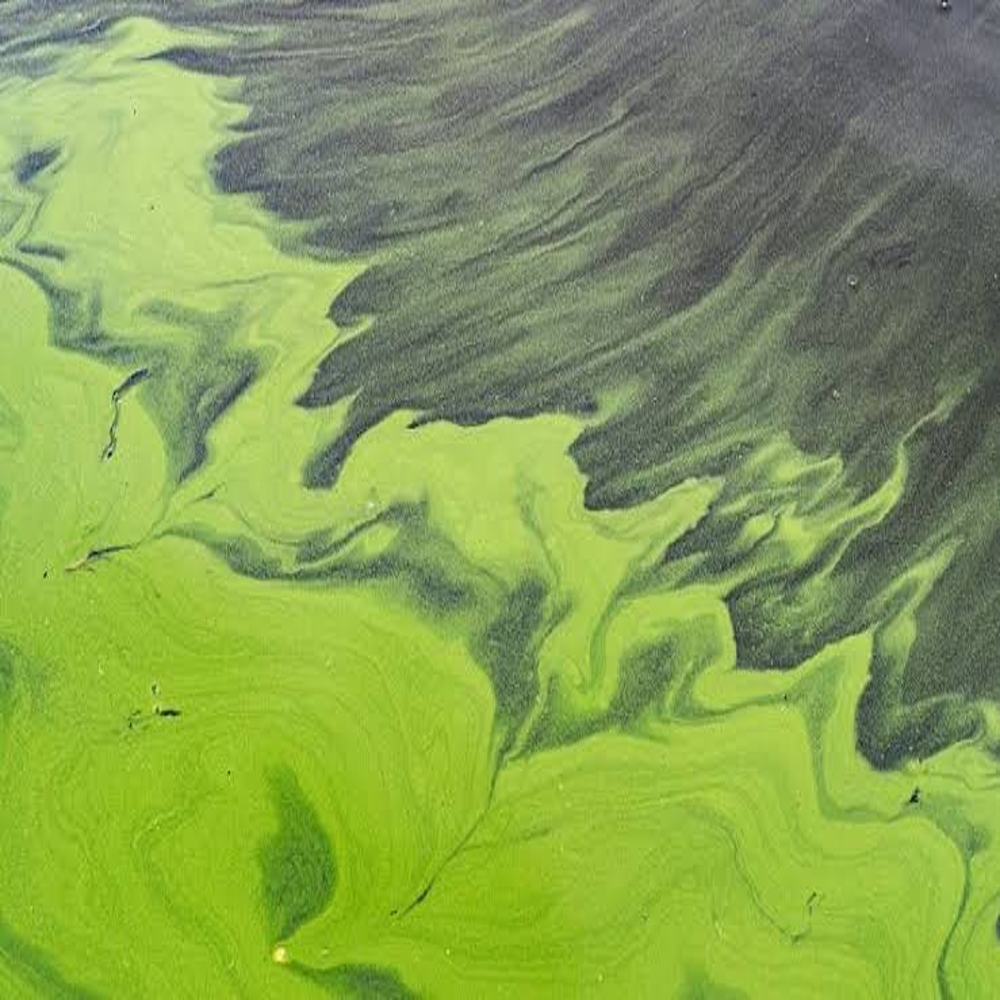
Body of water present: yes
Land polluted: no
Water polluted: no
Pollution percentage: 0%